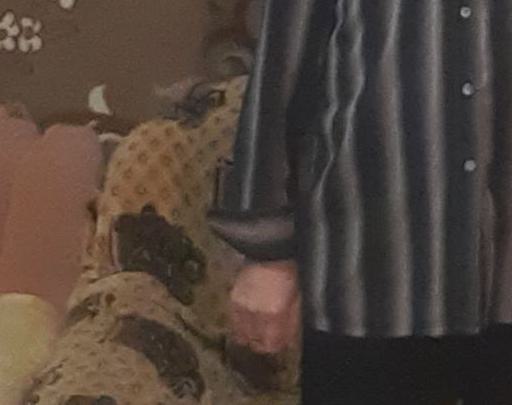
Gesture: no_gesture